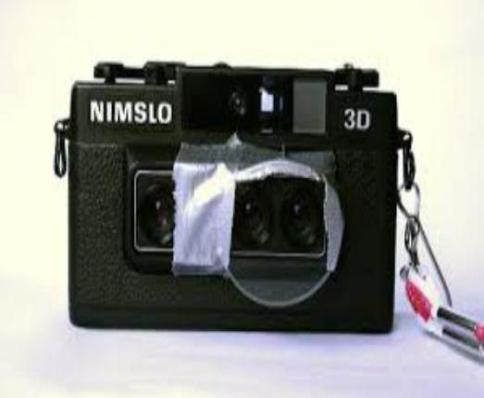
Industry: Electronic